Tadas Blinda

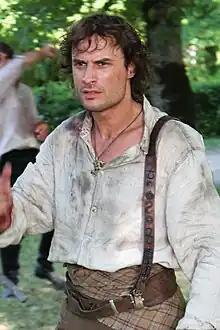
Tadas Blinda, as played by Mantas Jankavičius in the 2011 film "Tadas Blinda. Pradžia"

He was born in the village of Kinčiuliai, Kovno Governorate, in the region of Samogitia, and inherited his father's 40 hectares at the age of 20. He then married, had three daughters, and became the village elder. There are several versions of the turning point in his life that led to his later career. One story has it that he participated in the 1863 uprising, and was sentenced to exile in Siberia. Another has it that his landlord, Duke Ogiński, ordered him to flog some serfs, became angry when Blinda refused, and then struck him with a whip. Blinda responded with a counterattack.